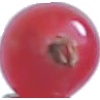
Label: redcurrant